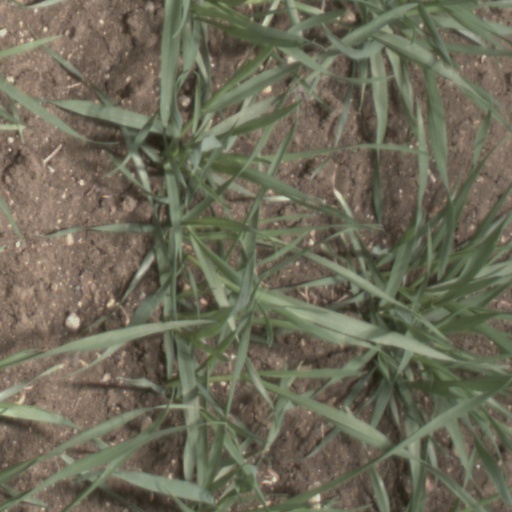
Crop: wheat